Christmas traditions

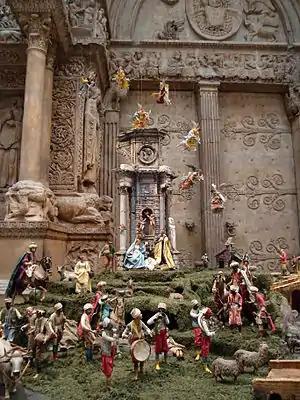
Neapolitan "presepio" at the Carnegie Museum of Art in Pittsburgh

The practice of putting up special decorations at Christmas has a long history. In the 15th century, it was recorded that in London, it was the custom at Christmas for every house and all the parish churches to be "decked with holm, ivy, bays, and whatsoever the season of the year afforded to be green". The heart-shaped leaves of ivy were said to symbolize Jesus coming to Earth, while holly was seen as protection against pagans and witches, its thorns and red berries held to represent the Crown of Thorns Jesus wore at the crucifixion and the blood he shed.